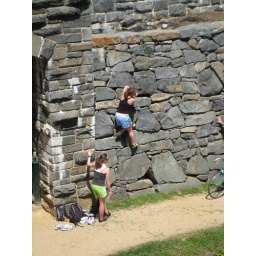
A rock climbing lesson happening on the wall along the C&amp;amp;O Canal in Georgetown.